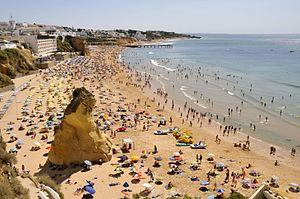
Le Portugal, en forme longue la République portugaise, en portugais : República Portuguesa, est un pays d'Europe du Sud, membre de l'Union européenne, situé dans l'Ouest de la péninsule Ibérique. Délimité au nord et à l'est par l'Espagne puis au sud et à l'ouest par l'océan Atlantique, il est le pays le plus occidental de l'Europe continentale. Il comprend également les archipels des Açores et de Madère, deux régions autonomes situées dans le nord de l'océan Atlantique, pour une superficie totale de 92 090 km². Membre fondateur de l'OTAN, le Portugal est étroitement lié politiquement et militairement avec l'ensemble des autres pays occidentaux. Il est également membre de l’OCDE, de l'ONU, du conseil de l'Europe et de l’espace Schengen et est l'un des pays fondateurs de la zone euro. Le Portugal entretient en outre d'importantes relations avec l'Espagne et la France, l'Allemagne, le Royaume-Uni et l'Italie, qui sont ses cinq plus importants partenaires commerciaux.
L'Algarve est une région administrative située au sud du Portugal continental. La ville de Faro en est la capitale administrative ; ses habitants sont appelés Algarviens. Il s'agit d'une des régions touristiques estivales les plus importantes du Portugal et d'Europe, grâce à ses plages et son patrimoine historique.